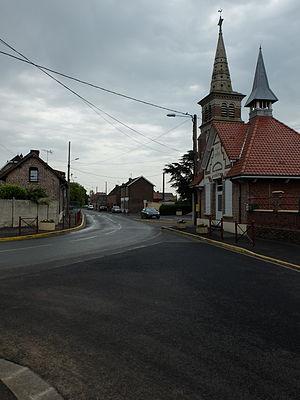
Vue de la Grand rue de Neuvireuil vue de la rue du Four.
Neuvireuil est une commune française située dans le département du Pas-de-Calais en région Hauts-de-France.